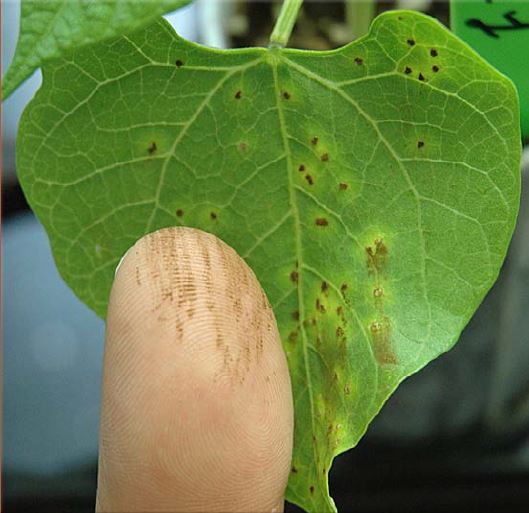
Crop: unknown
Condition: bean_bean_rust